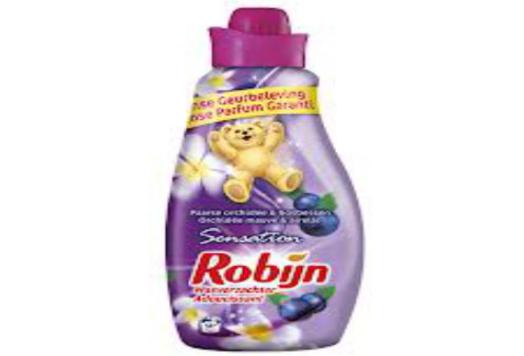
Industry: Necessities